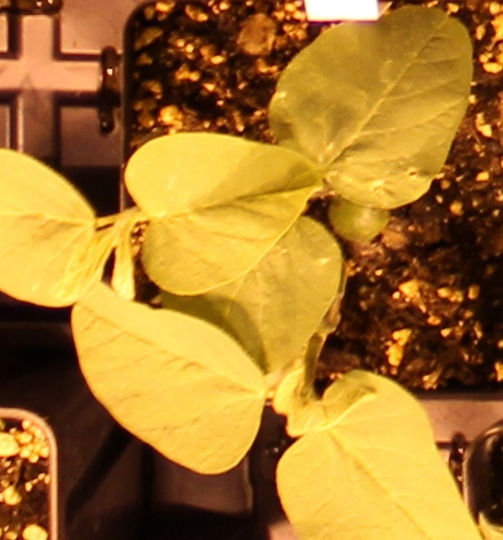
Label: Soybean